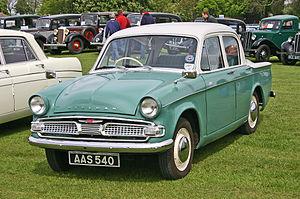
La Hillman Minx est une voiture familiale de taille moyenne produite par la marque anglaise Hillman, entre 1931 et 1970. Il y eut de nombreuses versions de la Minx au cours de cette période, ainsi que des variantes rebadgées vendues par Humber, Singer, et Sunbeam.